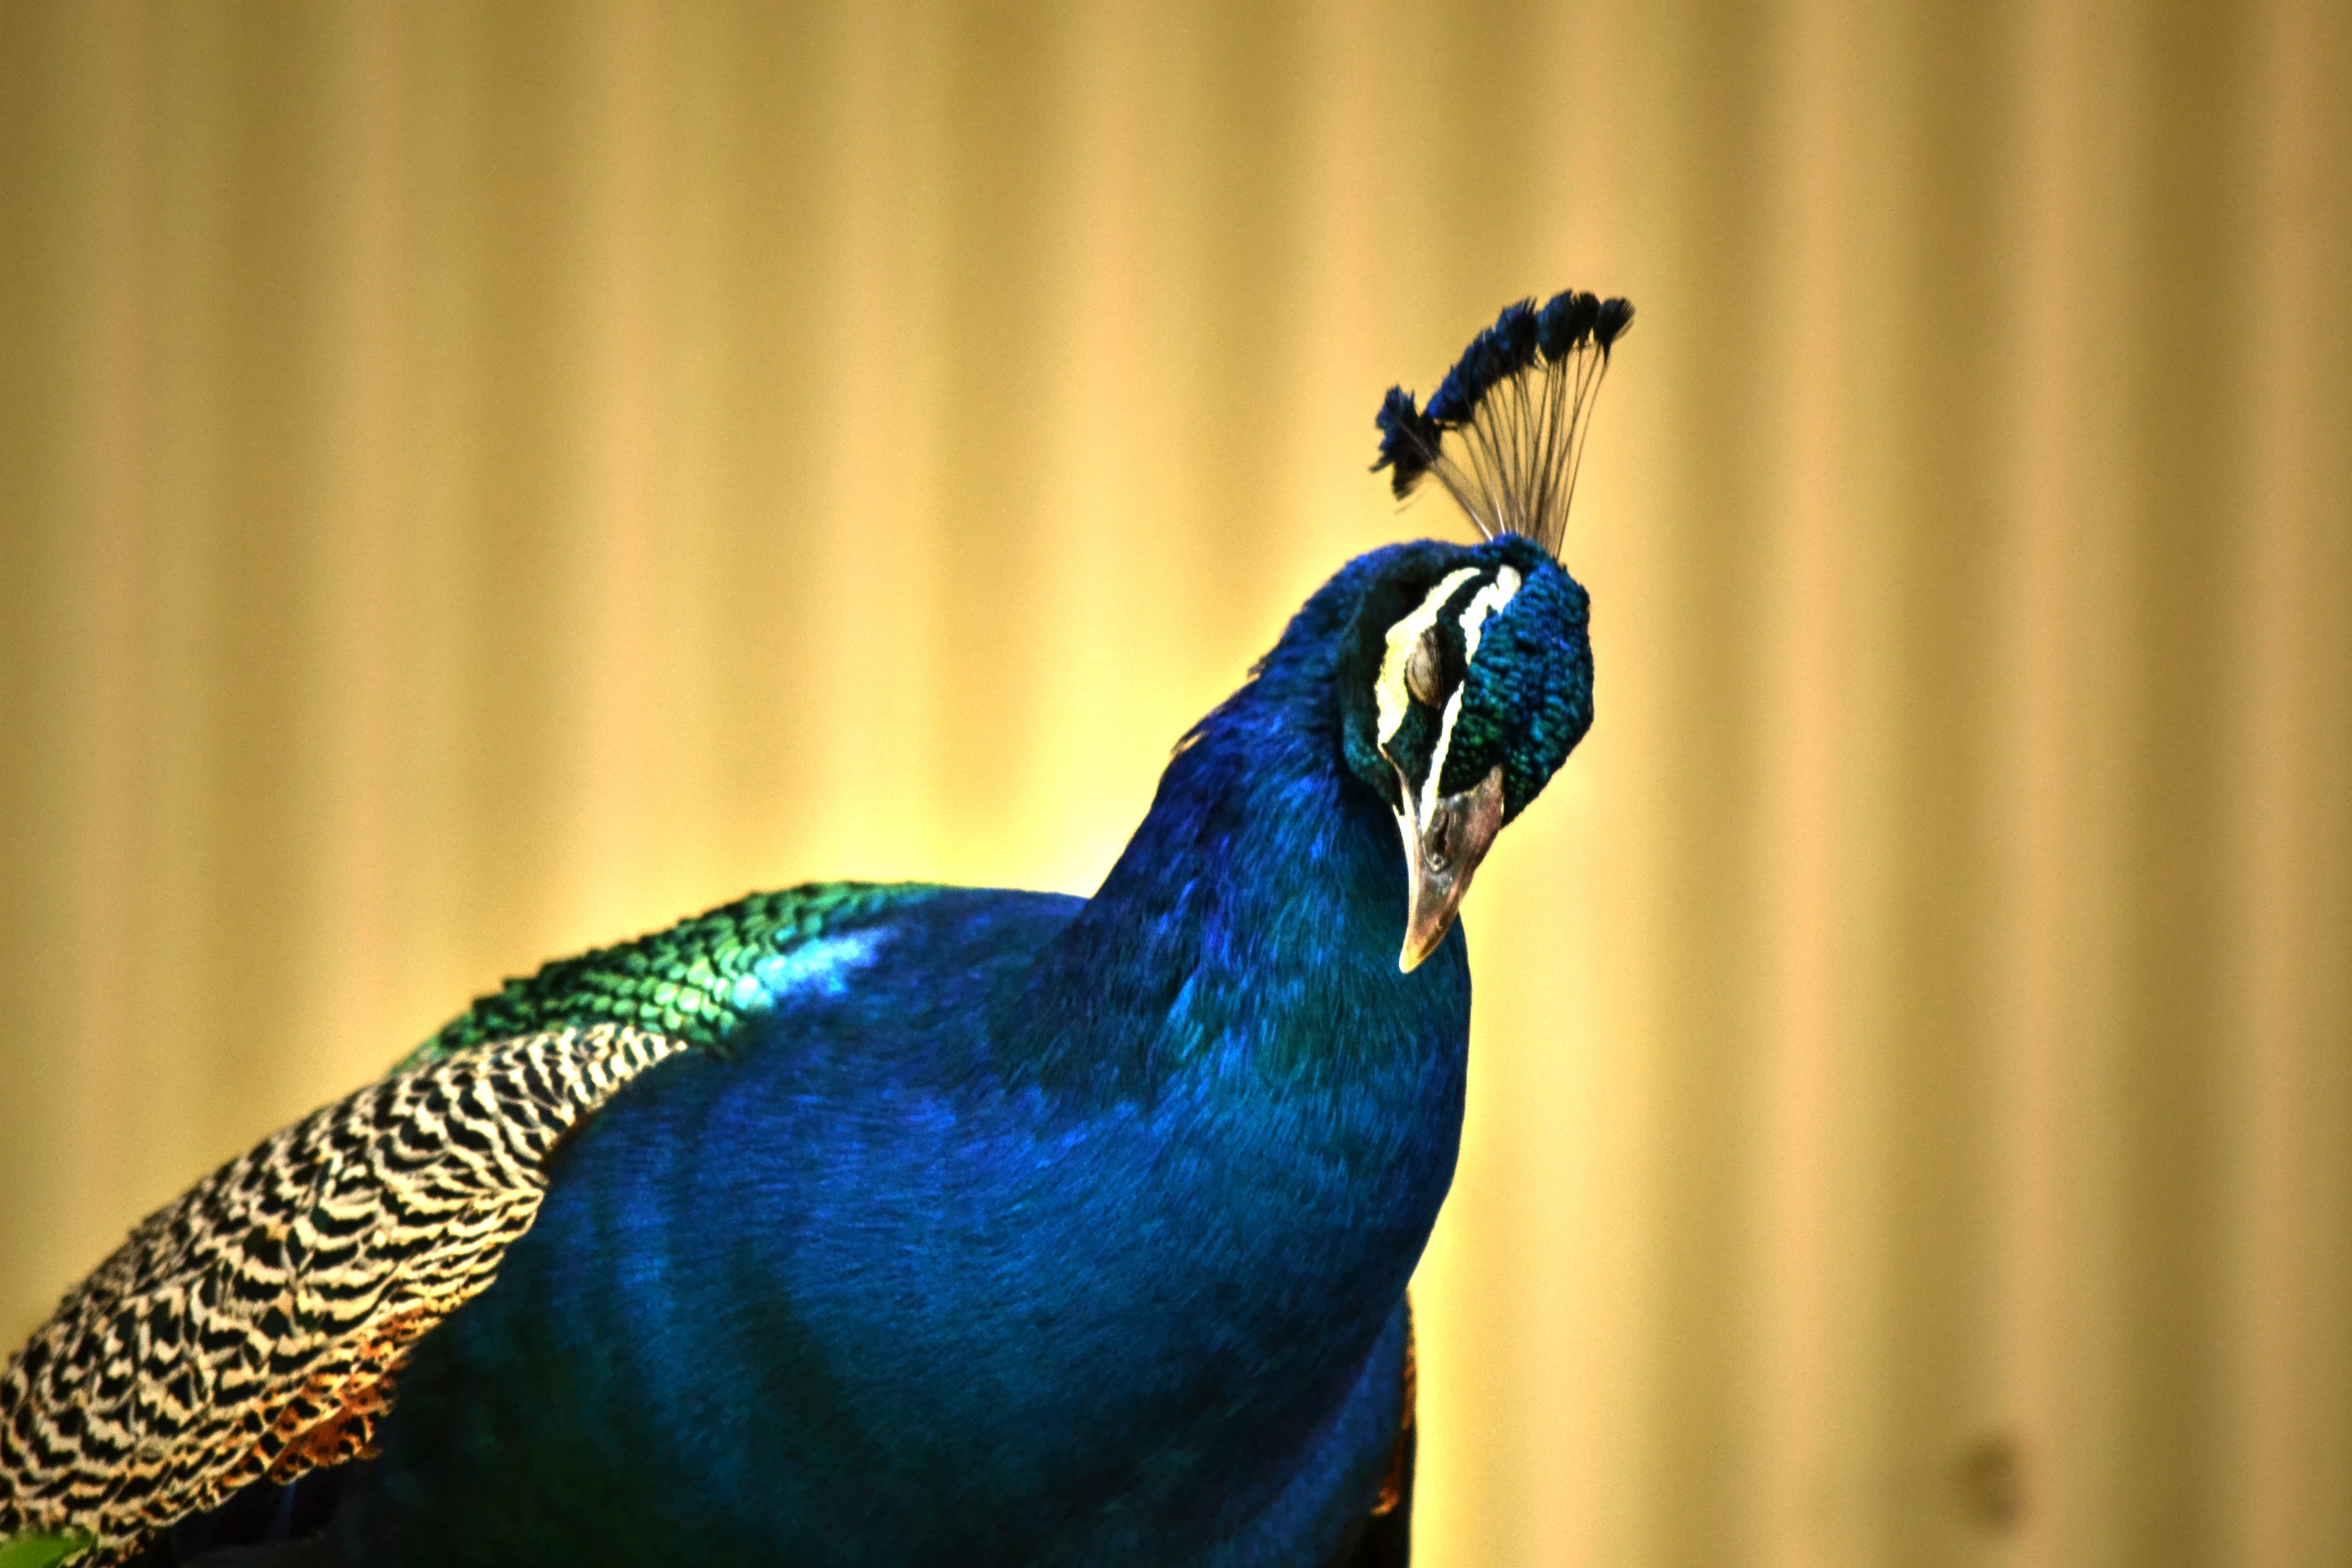
nature, bird, wing, wildlife, beak, colourful, blue, fauna, peacock, vertebrate, peafowl, macro photography